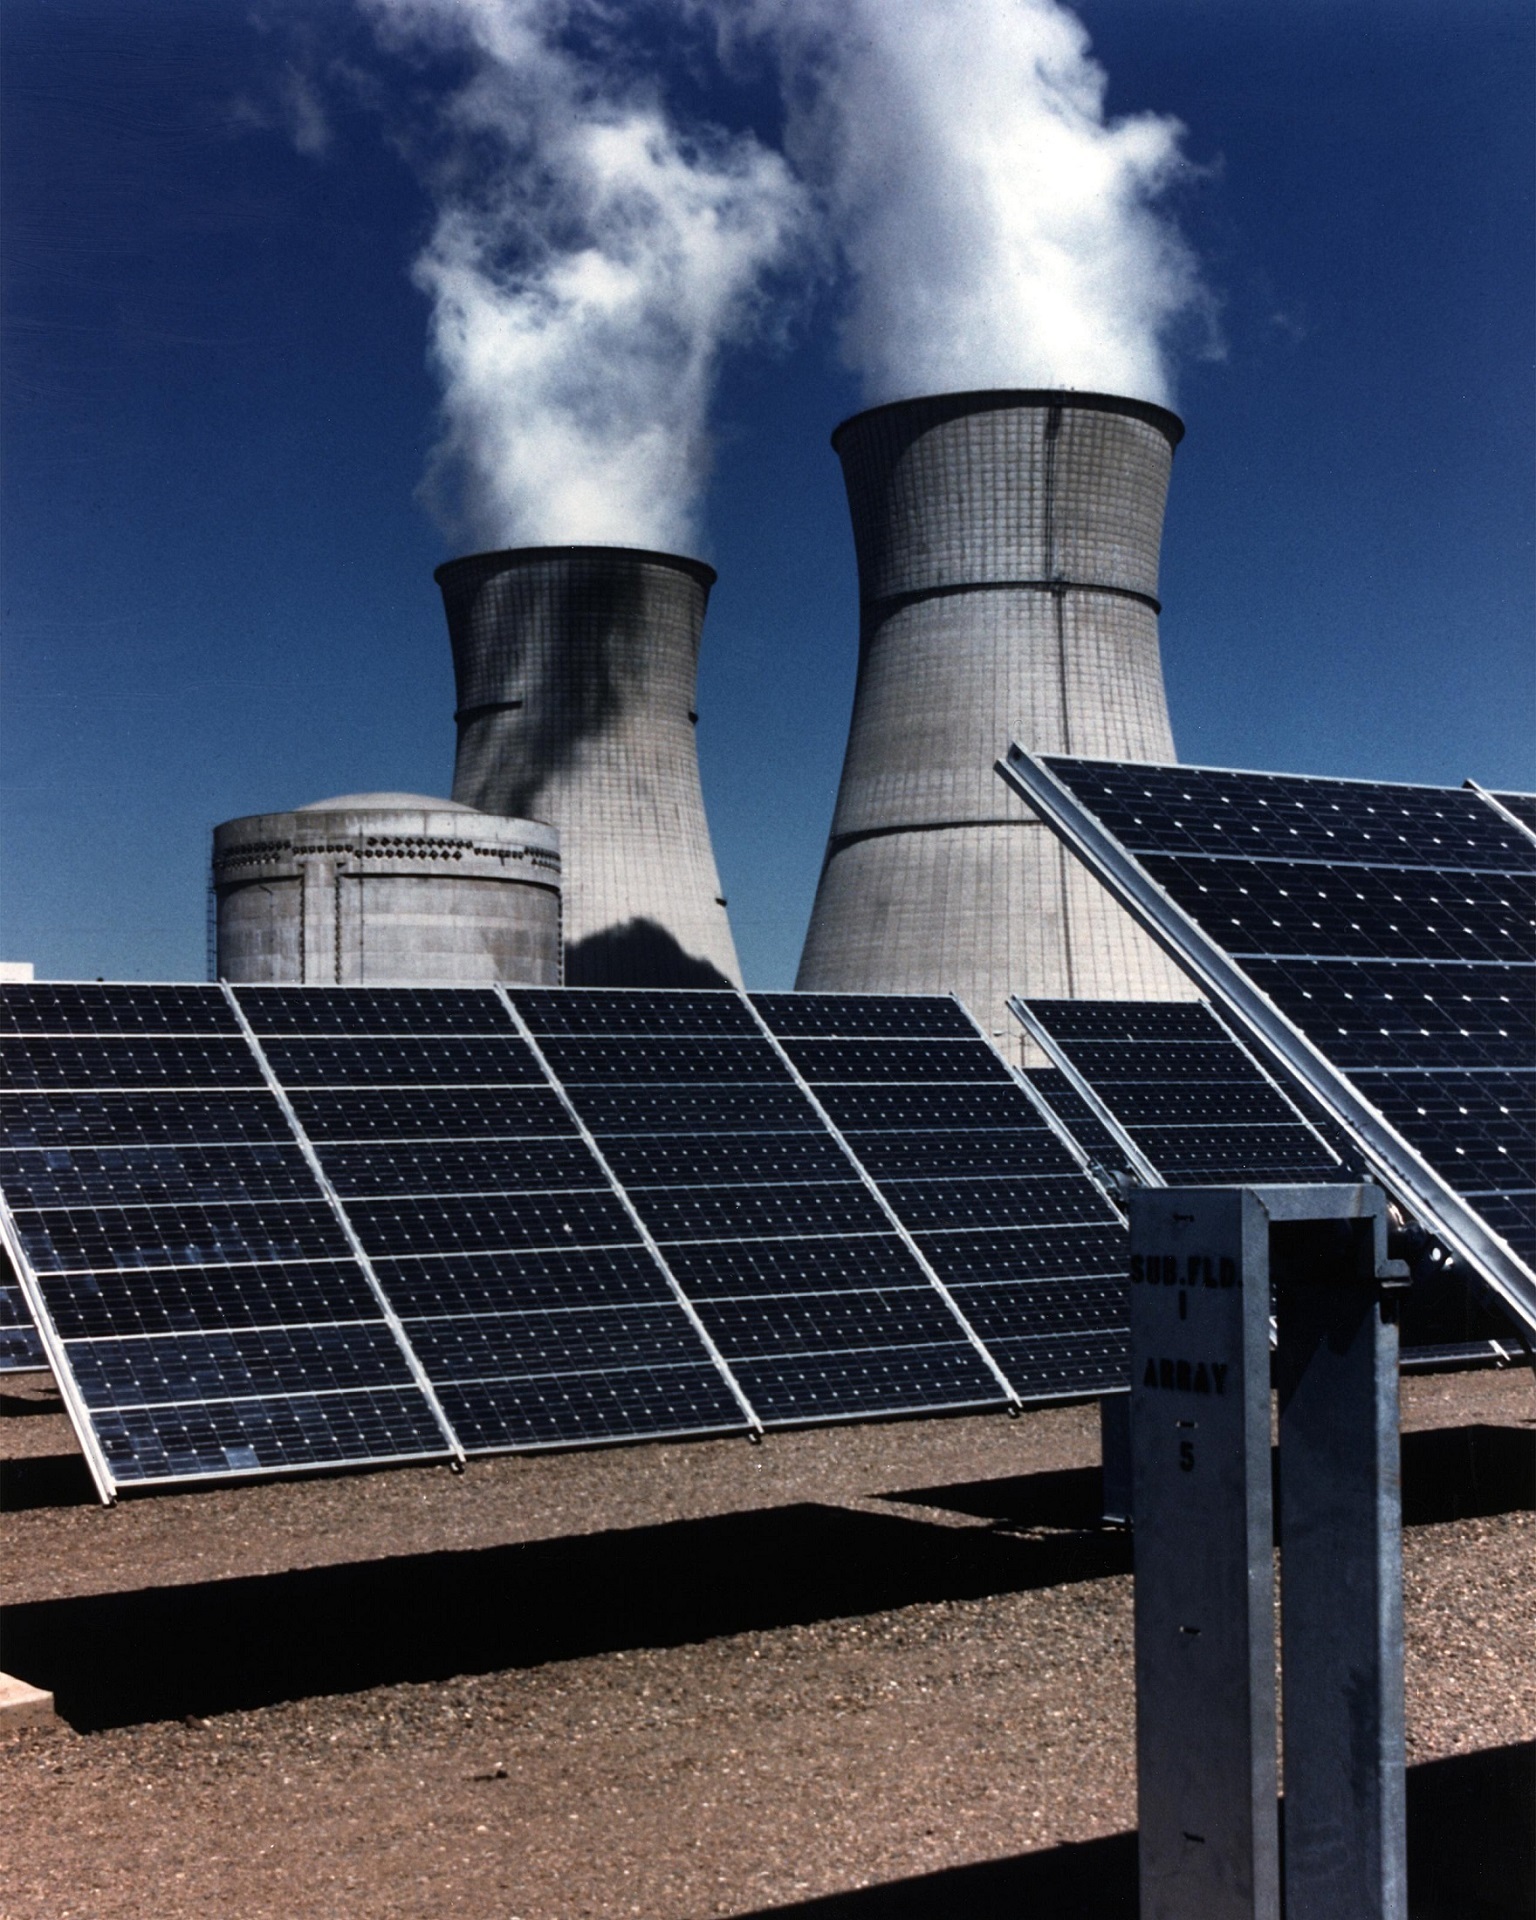
sun, technology, sunlight, environment, green, clean, electricity, generator, energy, eco, power, electric, supply, sustainable, generation, renewable, solar power, photovoltaic, cooling tower, power station, solar panel array, photocell, cooling towers, outdoor structure, nuclear plant